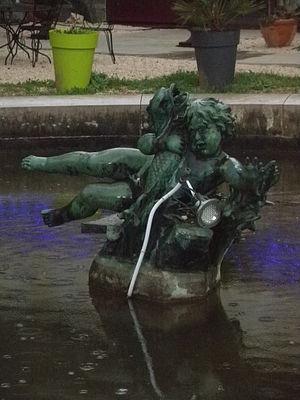
La rouvière en 2014
La famille Bonnasse est une famille de banquiers qui fondent et exploitent successivement quatre établissements bancaires privés, essentiellement marseillais, entre 1825 et 1983.